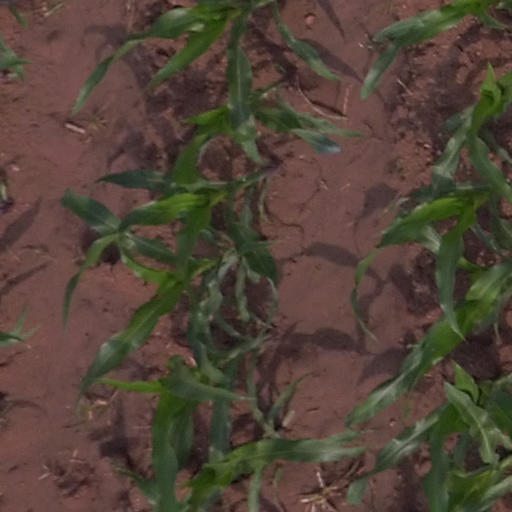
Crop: maize; corn